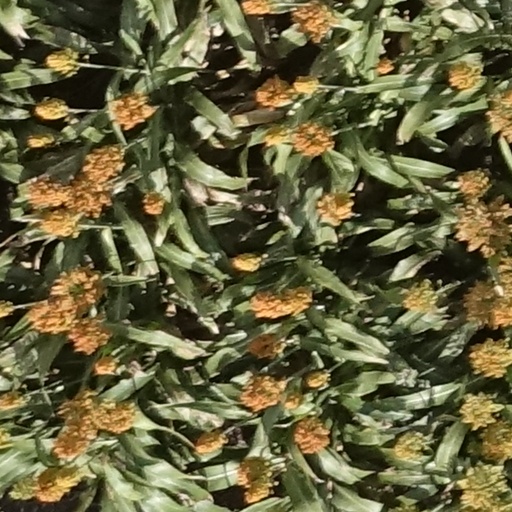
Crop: sorghum